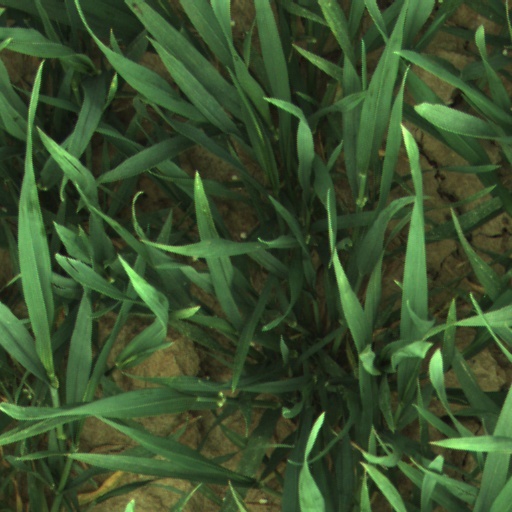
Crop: wheat